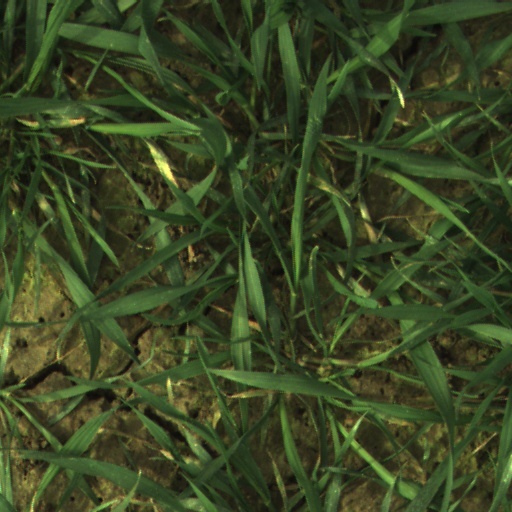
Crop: wheat